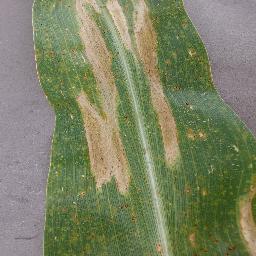
Label: Corn___Northern_Leaf_Blight